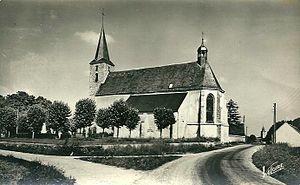
église Saint-Martin de Batilly-en-Gâtinais, Loiret, Centre, France
La liste des monuments historiques du Loiret recense les monuments historiques situés dans le département français du Loiret.
Batilly-en-Gâtinais est une commune française située dans le département du Loiret en région Centre-Val de Loire.